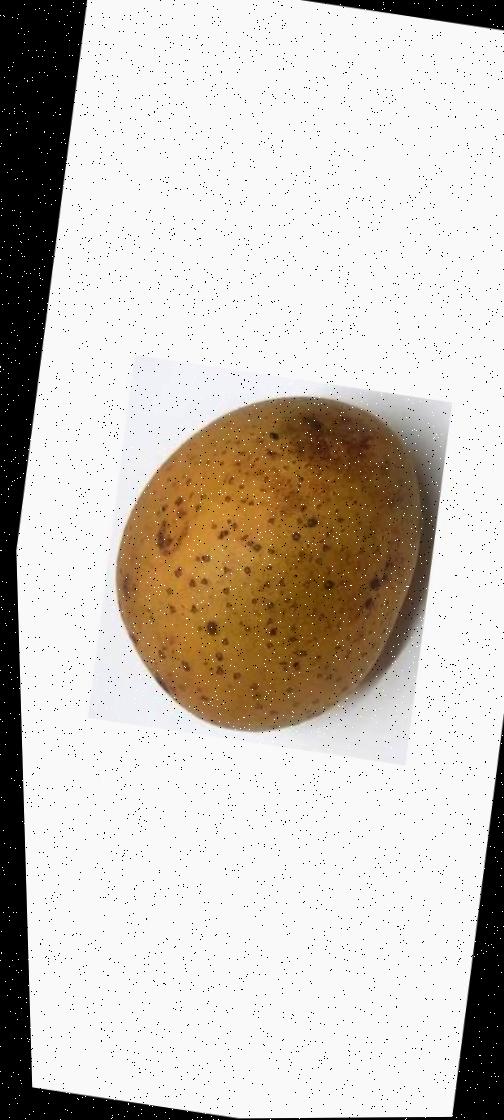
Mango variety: Gourmoti